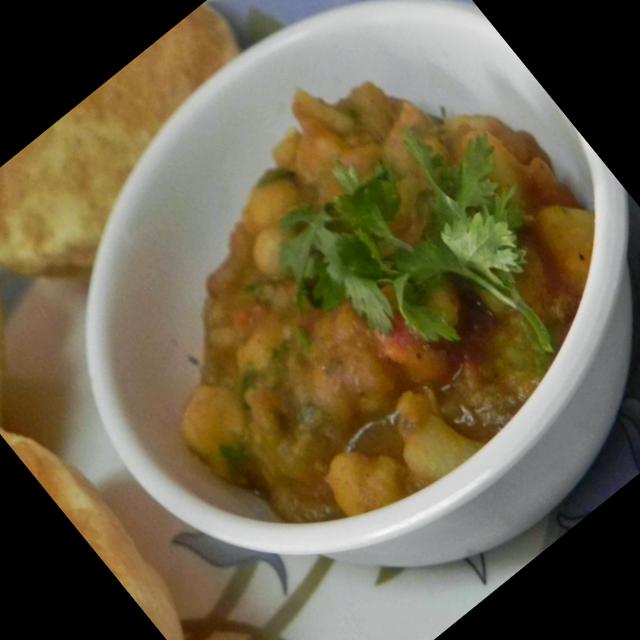
Dish: chole